Narasimhudu

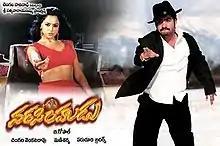
Theatrical poster

Narasimhudu is a 2005 Indian Telugu-language action film directed by B. Gopal. The film features N. T. Rama Rao Jr. in the titular role, alongside Amisha Patel, and Sameera Reddy (in her Telugu debut). The supporting cast includes prominent actors such as Puneet Issar, Kalabhavan Mani, Rahul Dev, and Ashish Vidyarthi. The film is a remake of the 2004 Kannada film "Durgi" and holds the distinction of being the first and only remake N. T. Rama Rao Jr. has starred in during his career.